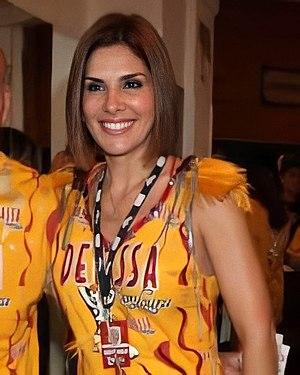
Helena Maria Ferreira Fernandes, née le 19 octobre 1967 à Rio de Janeiro, est une actrice brésilienne.